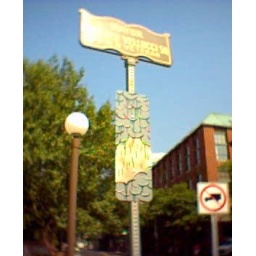
This is a Darkcloud sign across the street from Emma's in Kendall Square.